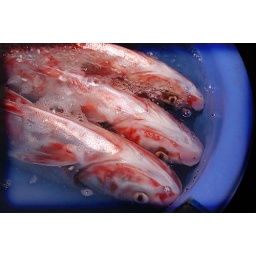
3 fish in a tub